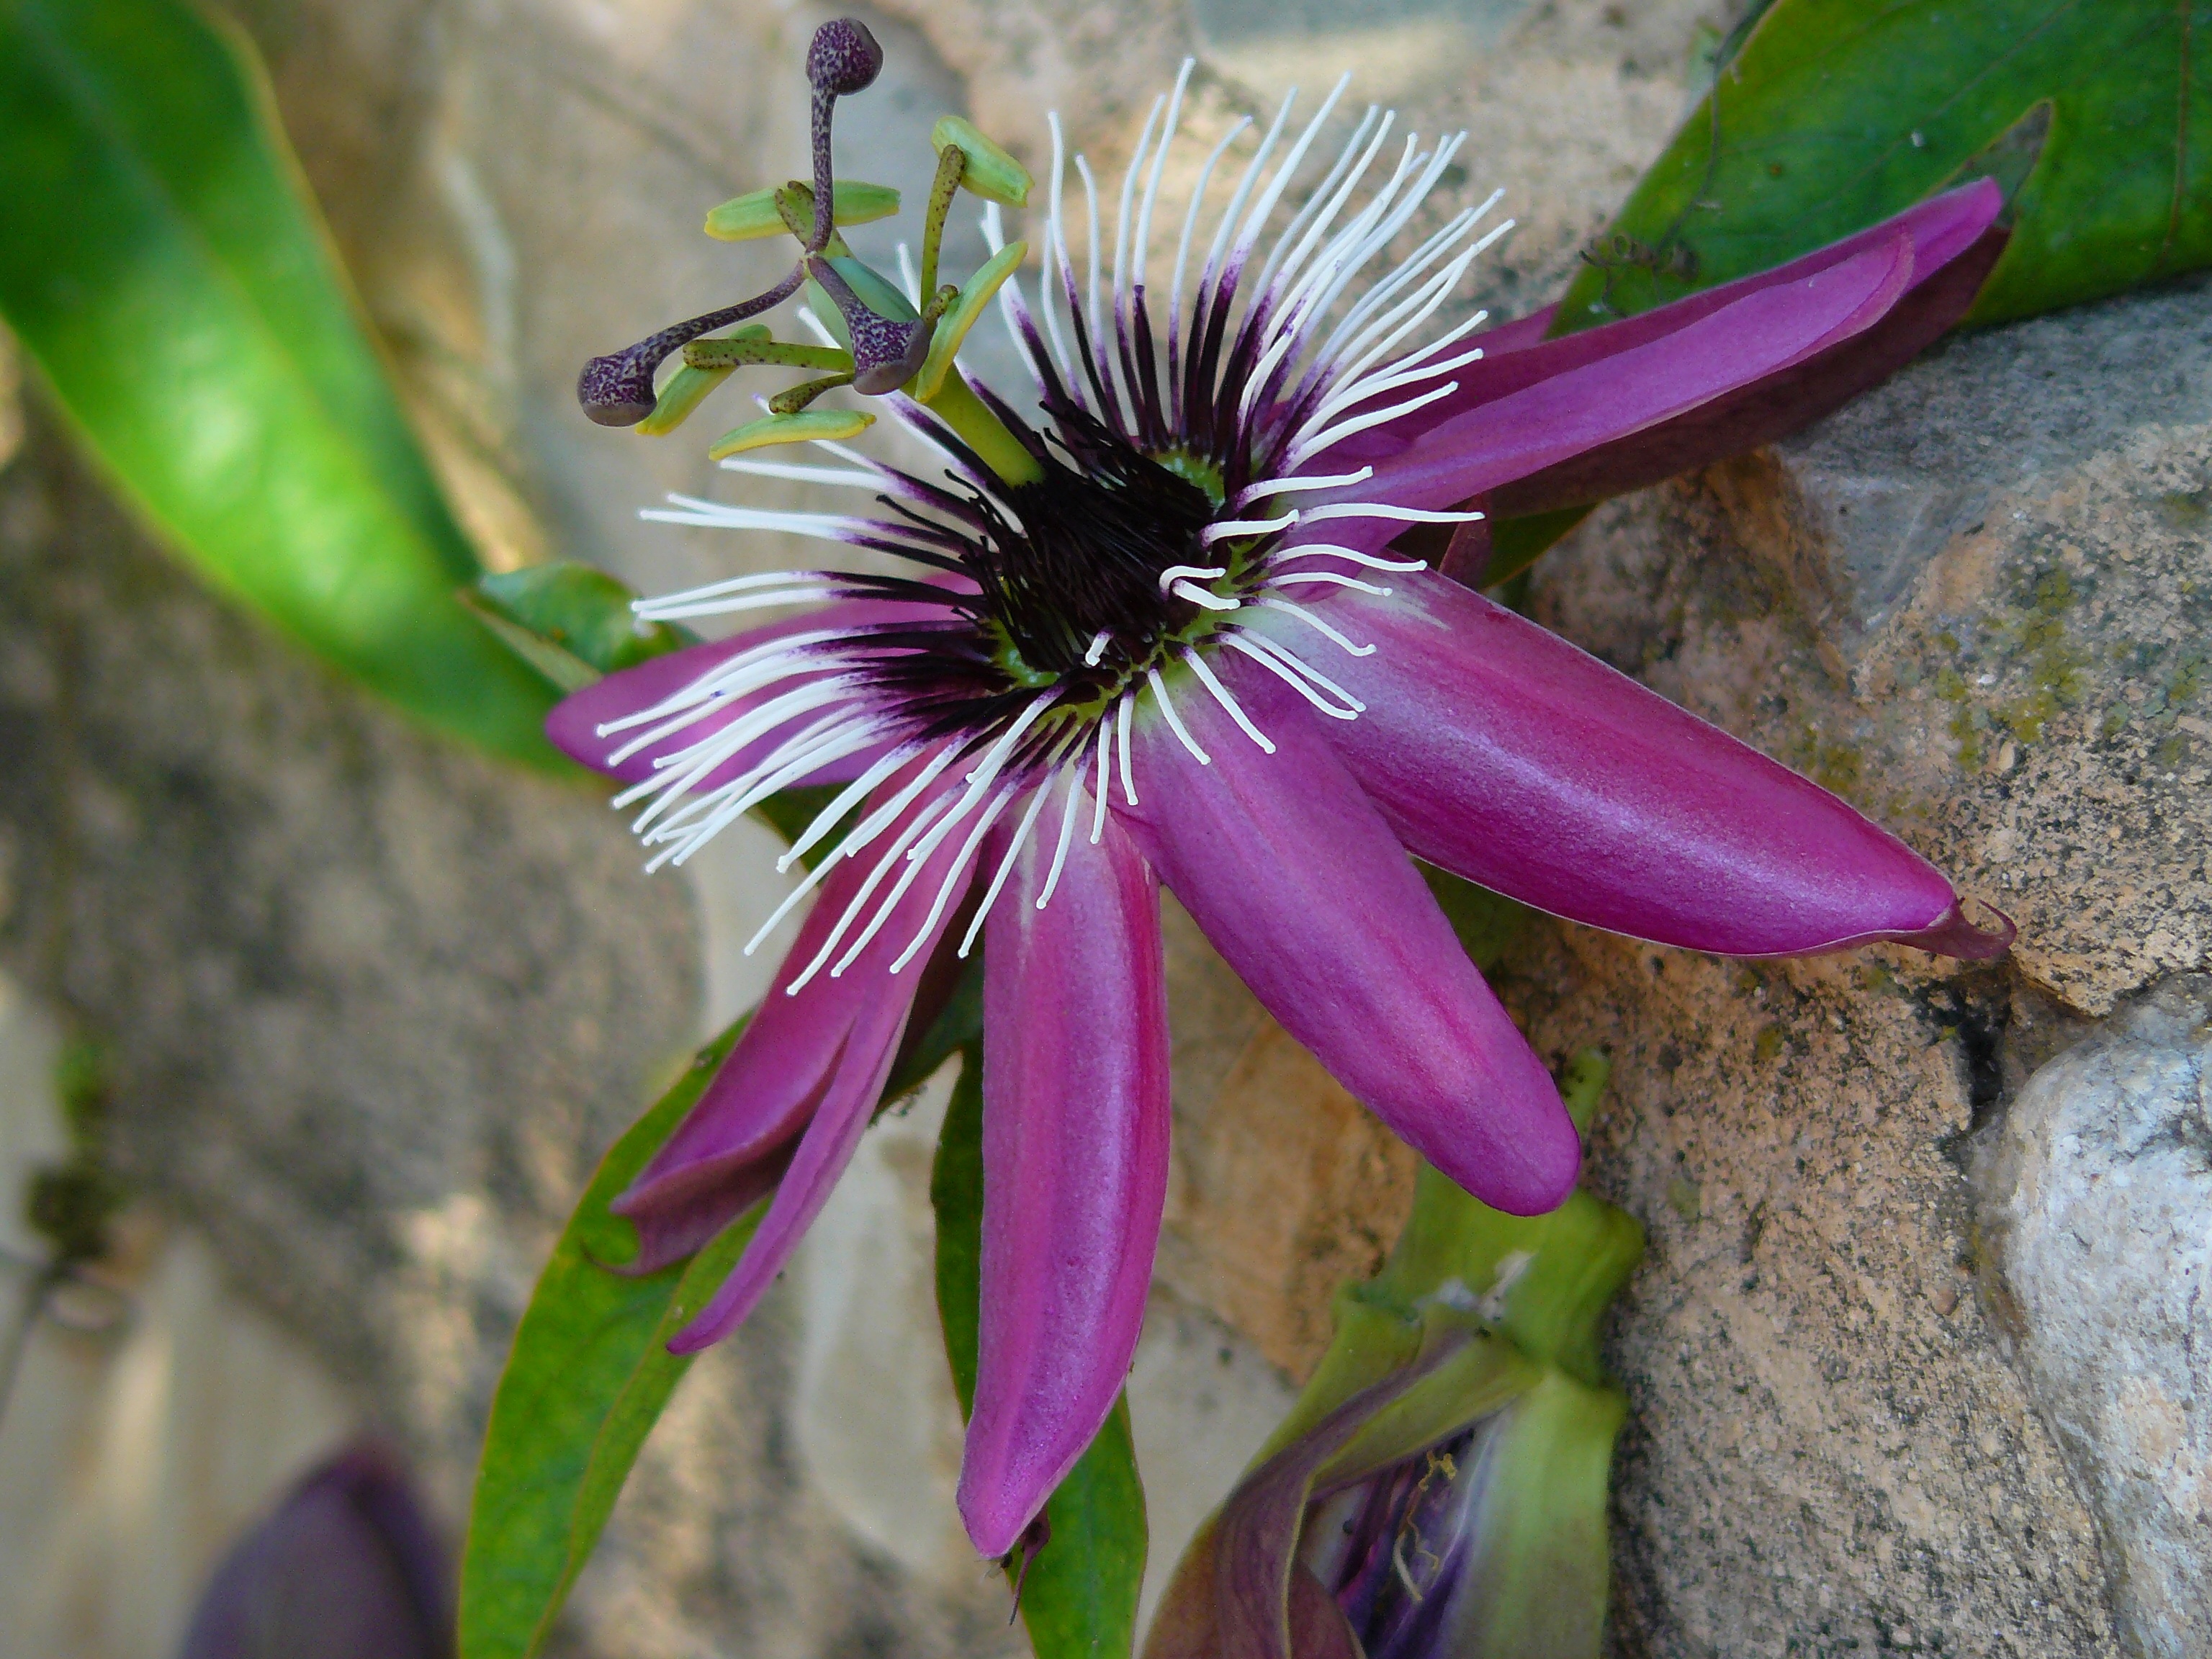
blossom, plant, flower, purple, petal, bloom, summer, macro, botany, stone wall, garden, close, flora, wildflower, flowers, close up, farbenpracht, decorative, beauty, exotic, passion flower, masonry, macro photography, ornamental plant, blossomed, hauswand, flowering plant, land plant, passion flower family